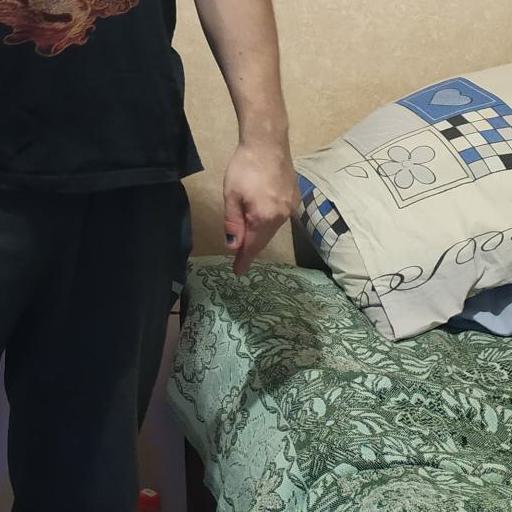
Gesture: no_gesture